Margaret Agnes Bunn

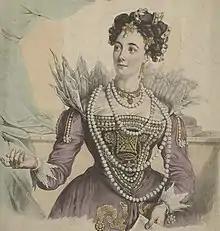
Margaret Agnes Bunn as Queen Elizabeth in "Kenilworth", 1823 or 1824

She was born Margaret Somerville in Lanark, Scotland in October 1799. Her father, John Somerville, was a biscuitmaker. The family lived in Marylebone. She attended Misses Trigge in Chelsea and Misses Curtess in Paddington. Her teachers and family took notice of her acting ability at a young age. In 1815, she met Douglas Kinnaird. She tried out for "Belvidera" and was rejected due to being "unequal to the character." She was asked to rehearse again, that same year, before Kinnaird and Lord Byron. Eventually, she made it to stage. On 9 May 1816 she made her first stage appearance in the tragedy "Bertram". She played as Miss Somerville. She played that roll for three years.